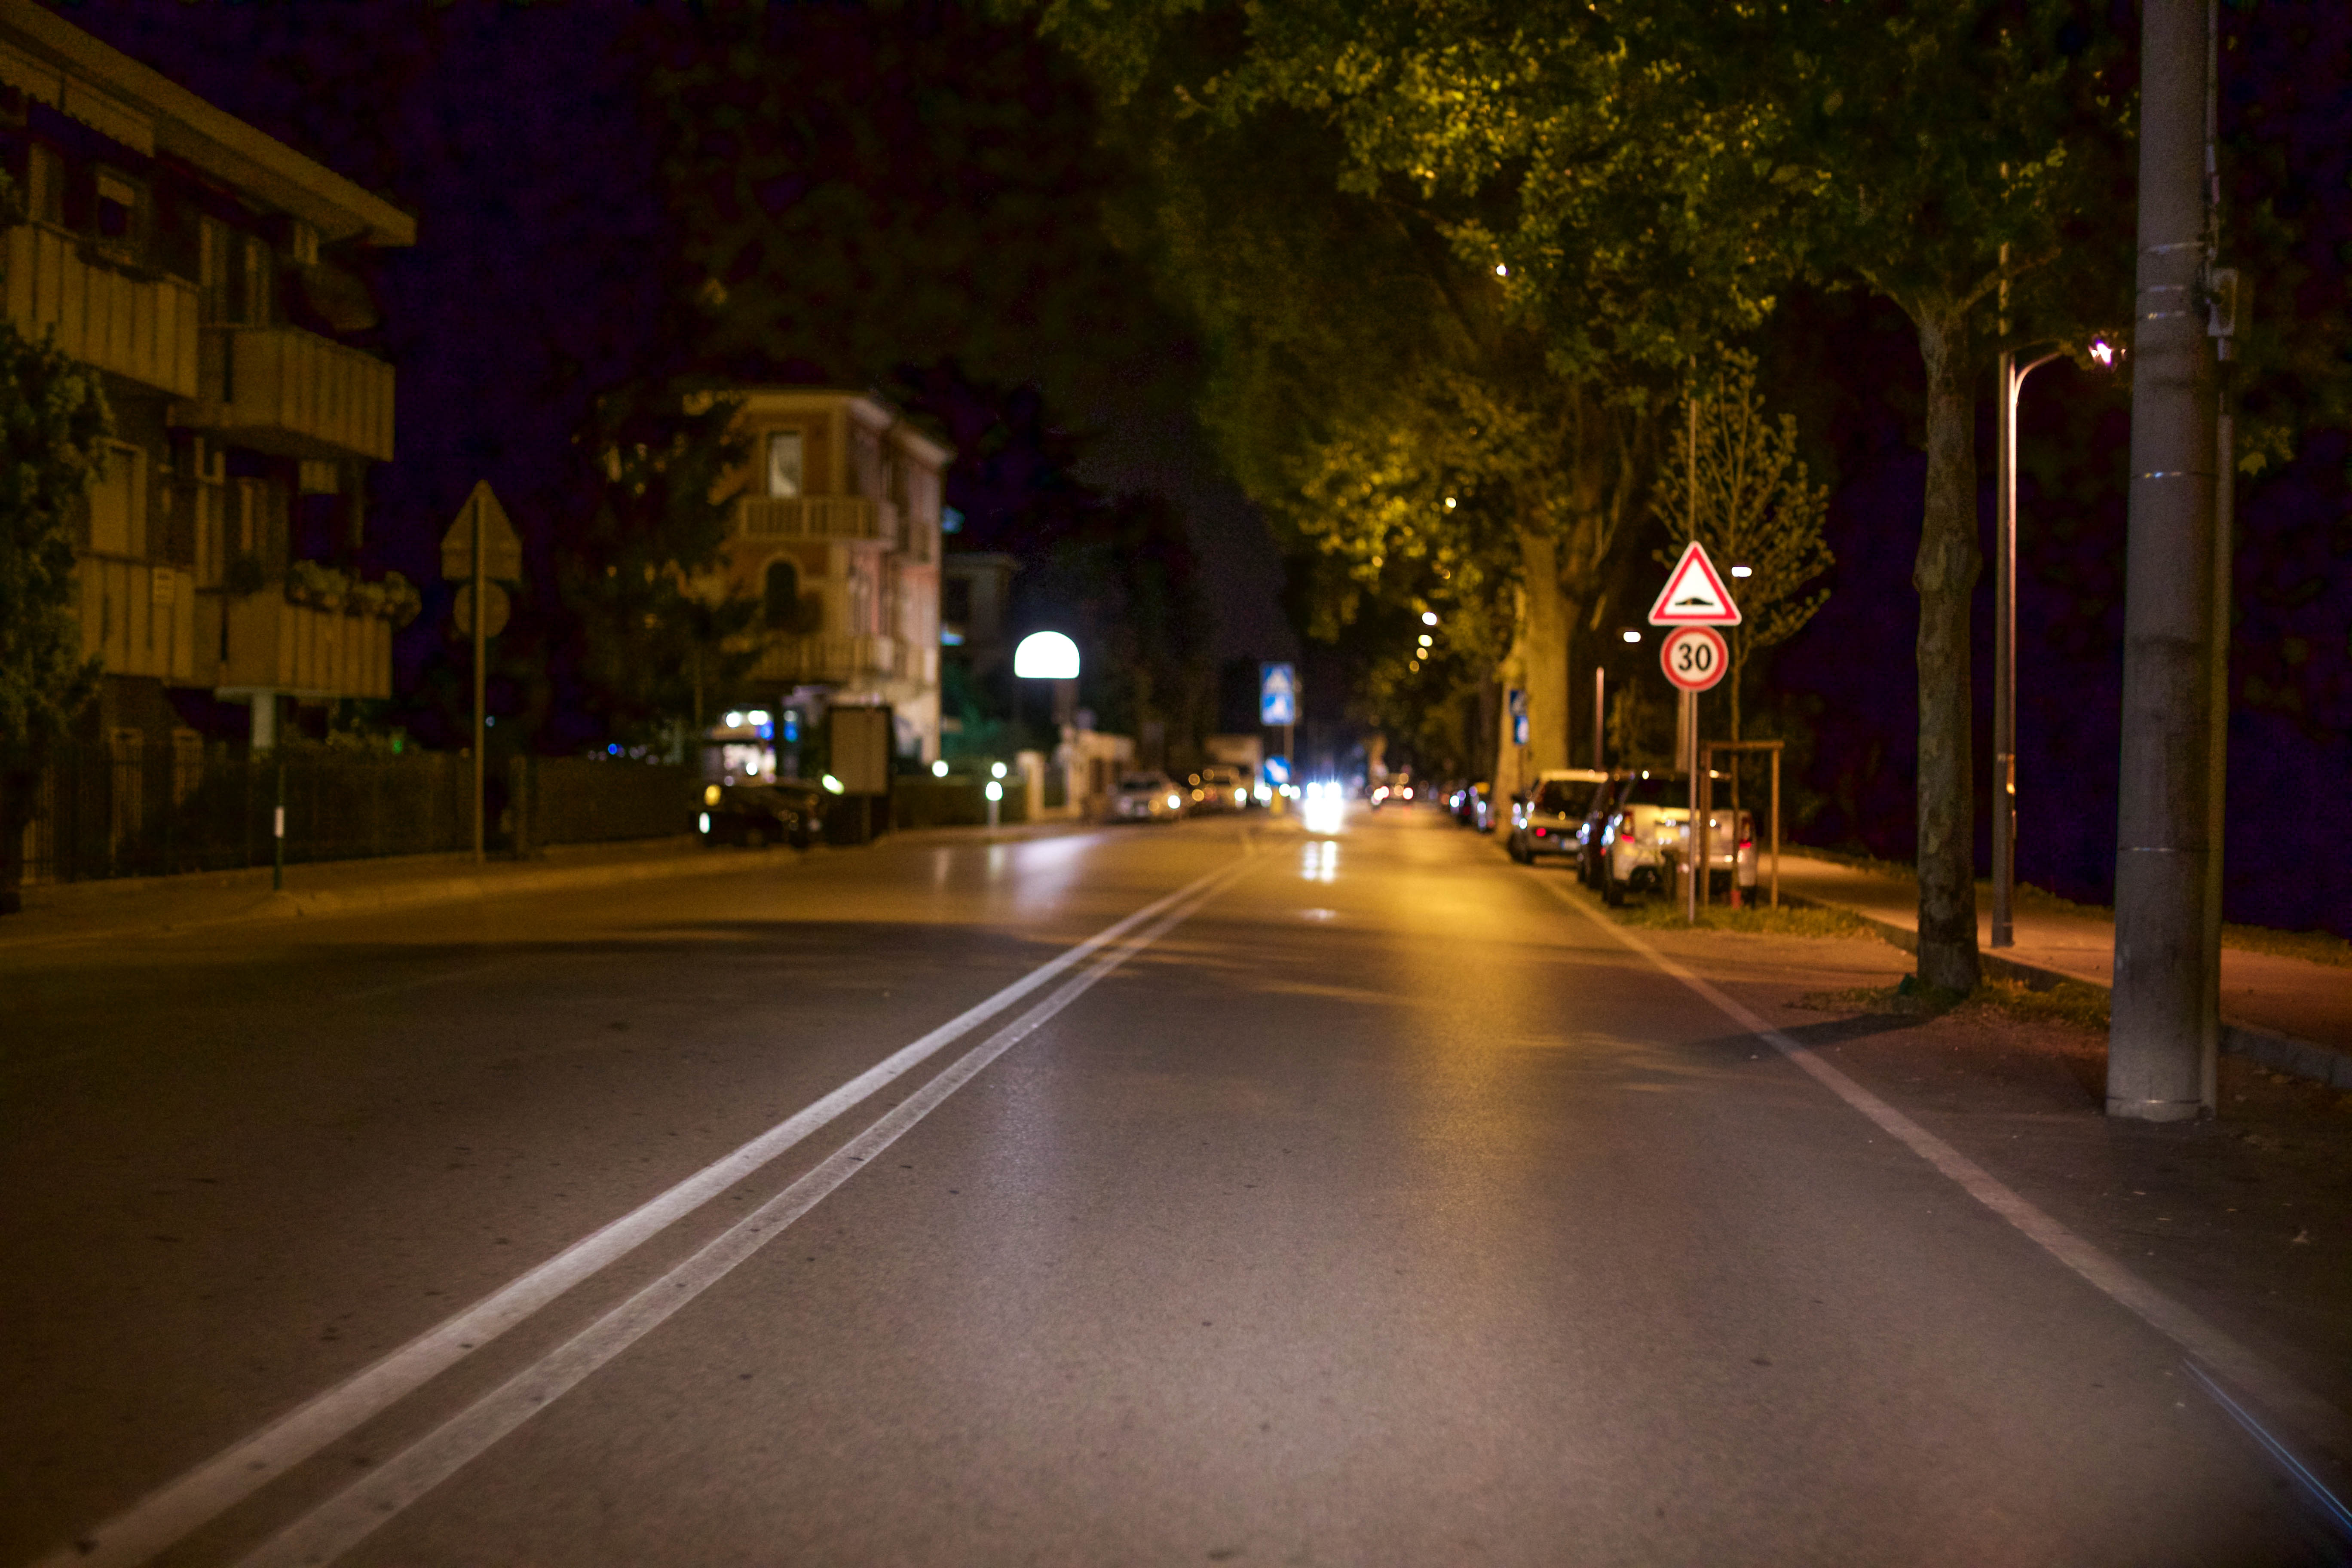
pedestrian, light, road, street, night, morning, city, downtown, evening, darkness, street light, lane, lighting, lights, buildings, infrastructure, cars, depth of field, road surface, urban area, paved road, public domain images, traffi sign